Acalypha indica

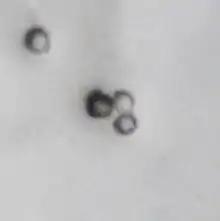
Pollens of Acalypha indica

The green female flowers are located lower on the spikes, and are subtended by long suborbicular-cuneiform, many-nerved, toothed bracts that are foliaceous. The ovary is hispid, 3-lobed. Styles are 3, each 2-fid. Capsules are hispid, 3-valved and concealed by a bract. The stem is striate (longitudinally ribbed) and pubescent. The fruit is , 3-lobed, tuberculate and pubescent.